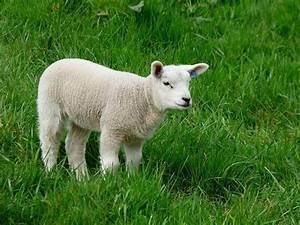
sheep